HMS Achilles (1905)

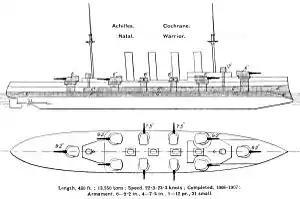
Right elevation and plan view from Brassey's Naval Annual; the shaded areas show her armouring

"Achilles" displaced as built and fully loaded. The ship had an overall length of , a beam of and a draught of . She was powered by four-cylinder triple-expansion steam engines, driving two shafts, which developed a total of and gave a maximum speed of . The engines were powered by 19 Yarrow water-tube boilers and six cylindrical boilers. The ship carried a maximum of of coal and an additional of fuel oil that was sprayed on the coal to increase its burn rate. At full capacity, she could steam for at a speed of .